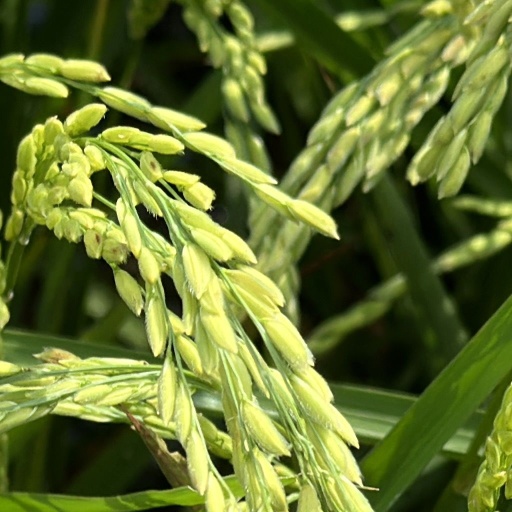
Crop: rice